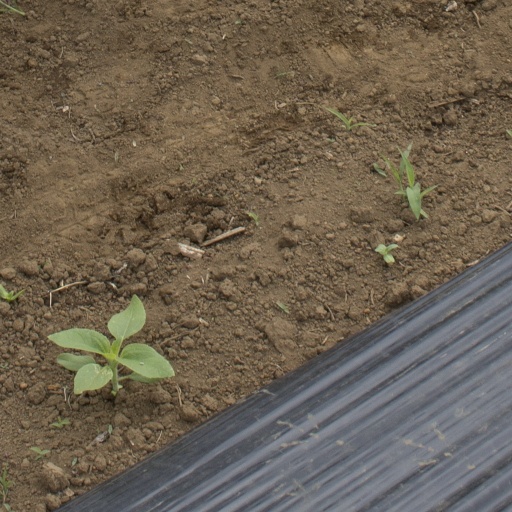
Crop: Jerusalem artichoke